Schwedter Straße

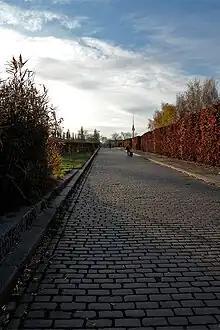
Mauerpark section

The street branches off Schönhauser Allee at Senefelderplatz, runs northwestwards and marks the boundary between Prenzlauer Berg (Pankow borough) in the northeast and Mitte in the southwest before reaching the corner with Bernauer Straße. From here, Schwedter Straße runs through Mauerpark, bypassing Friedrich-Ludwig-Jahn-Sportpark and Max-Schmeling-Halle, and is closed to traffic. The northern section is sign-posted as a bicycle boulevard.